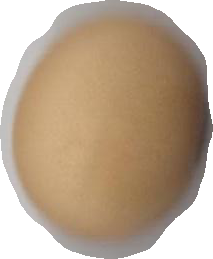
Variety: Anjasmoro